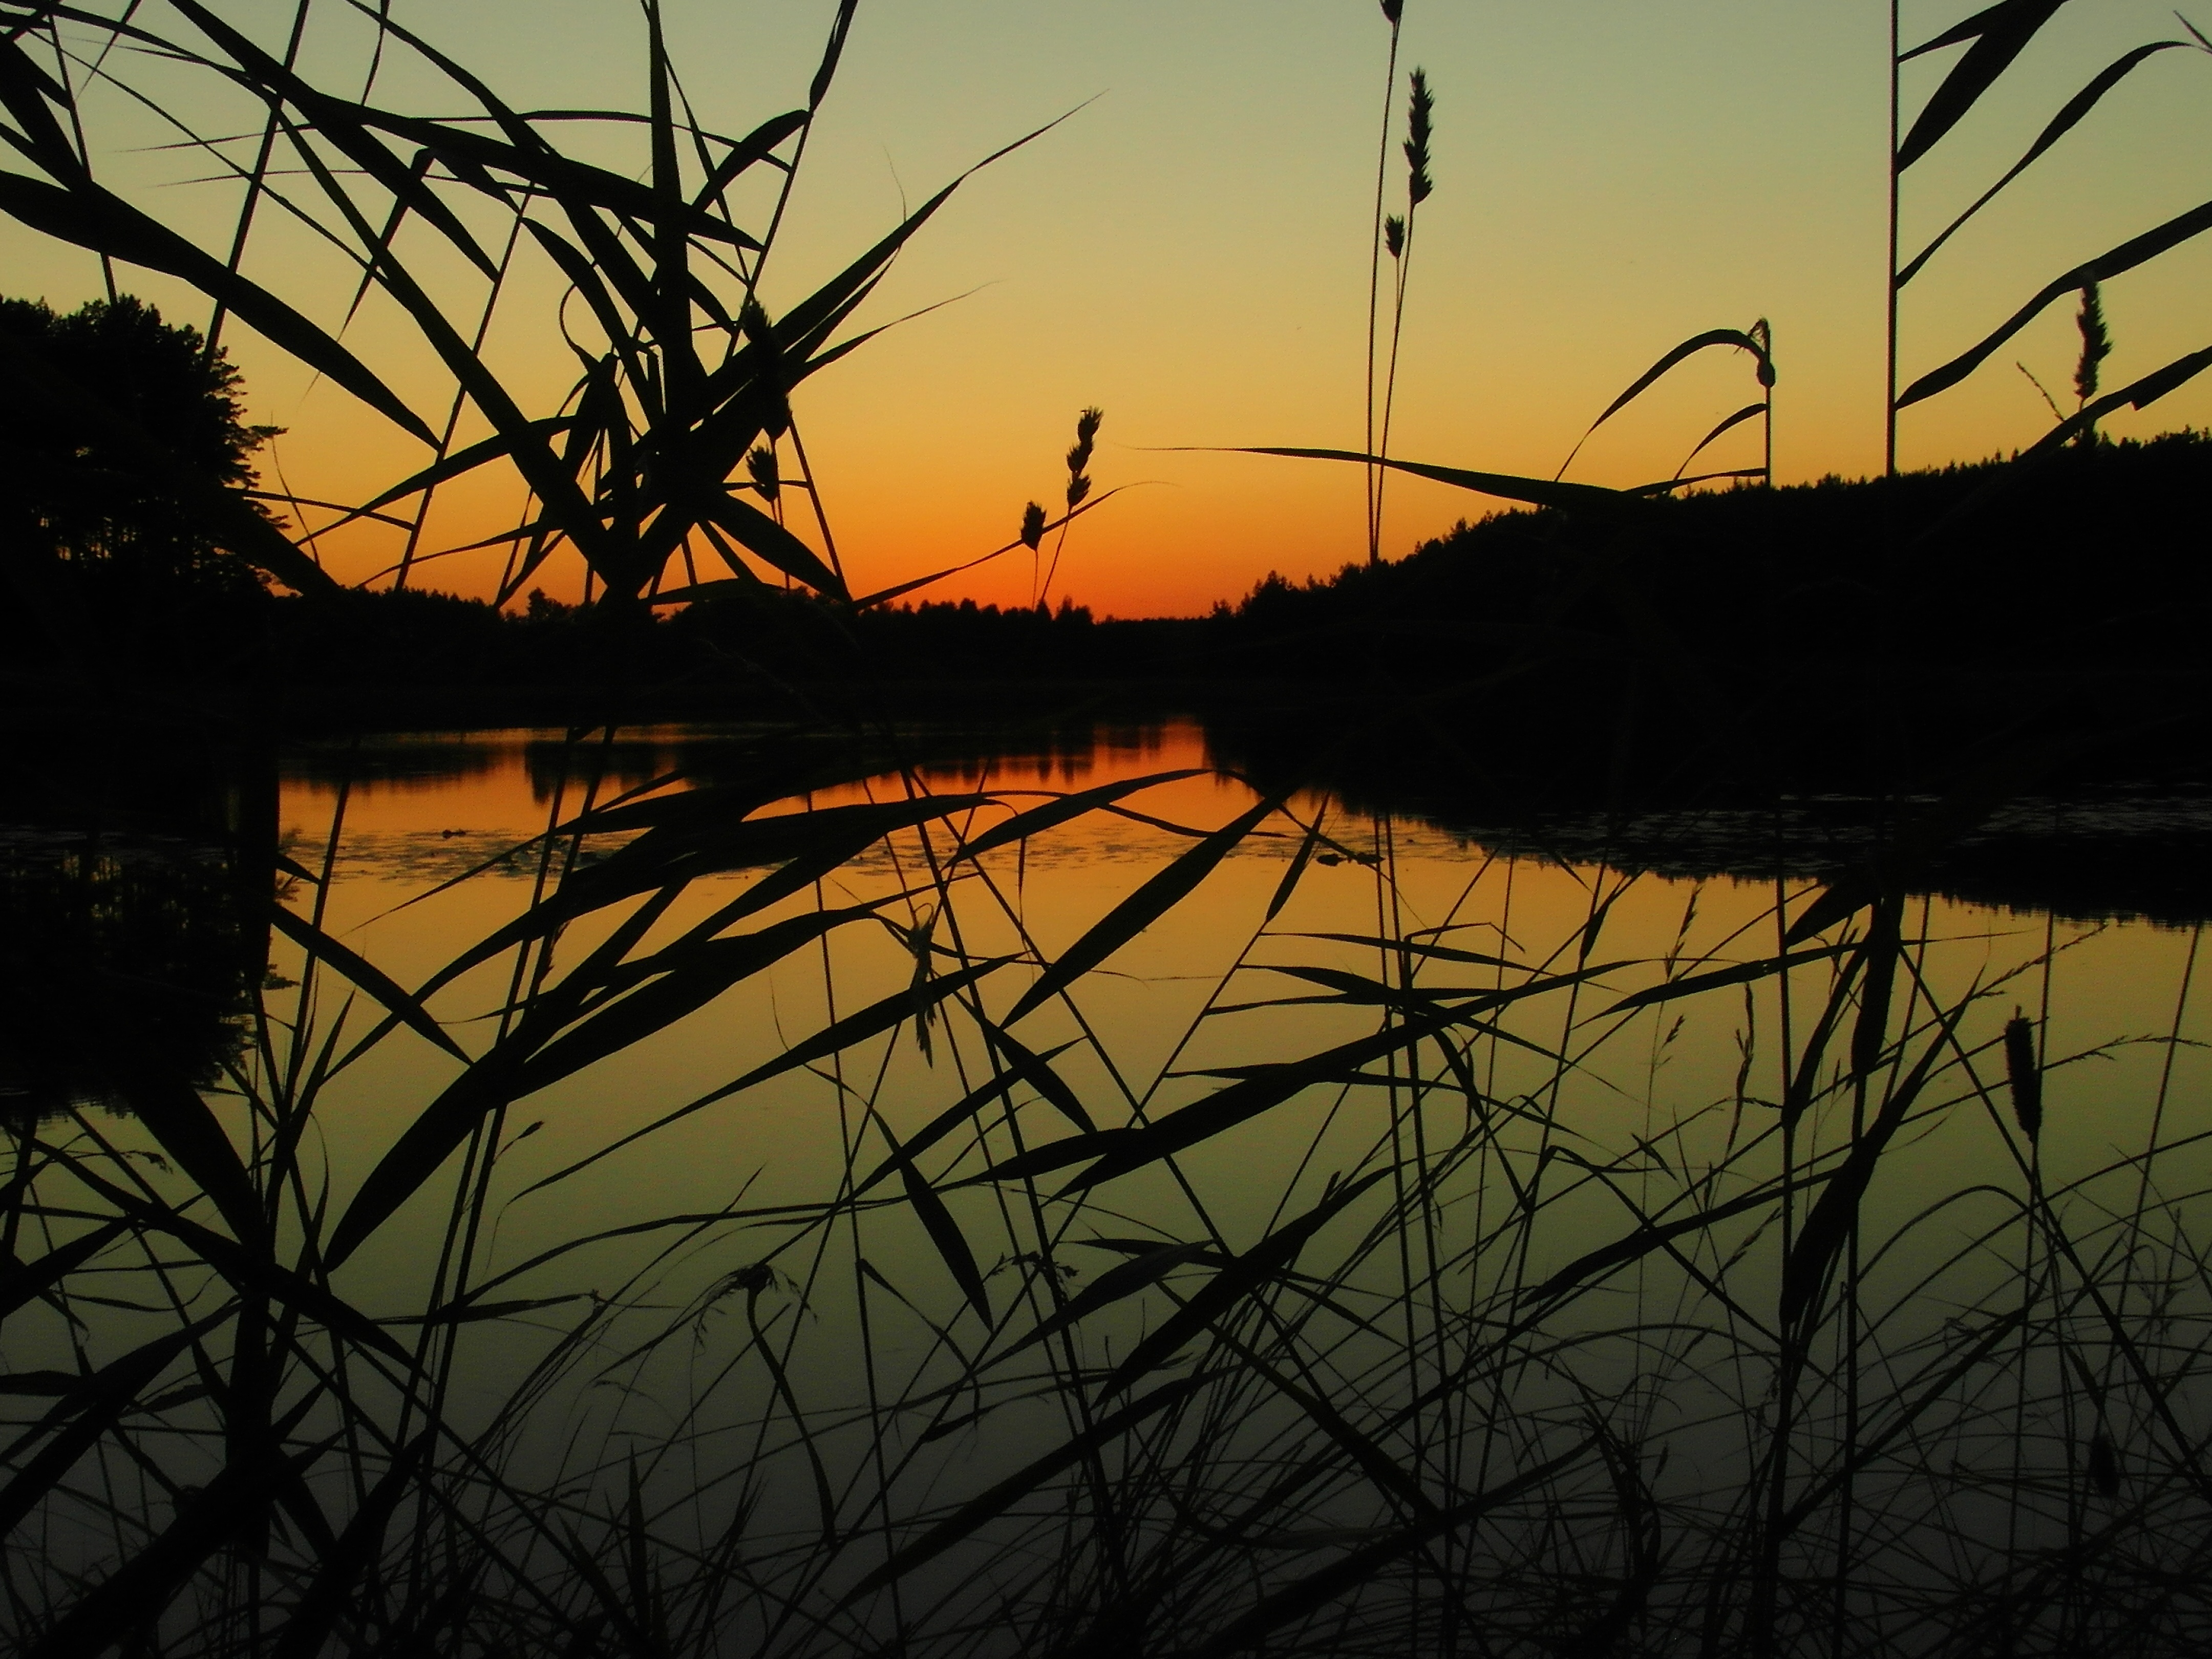
beach, landscape, tree, nature, horizon, branch, sky, sun, sunrise, sunset, sunlight, morning, lake, dawn, dusk, evening, reflection, scenery, west, mood, masuria, afterglow, atmospheric phenomenon